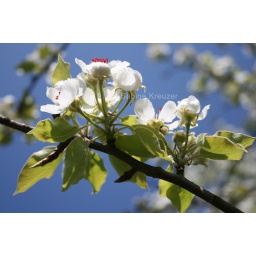
cherry tree flowers in spring time